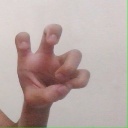
अक्षर: छ